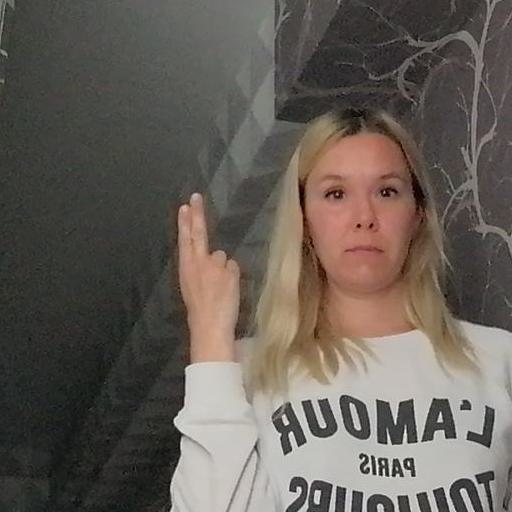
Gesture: two_up_inverted